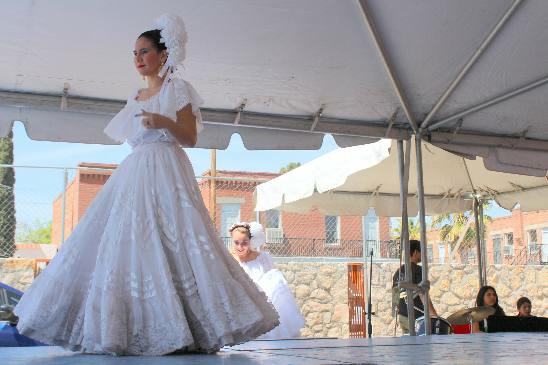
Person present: Yes